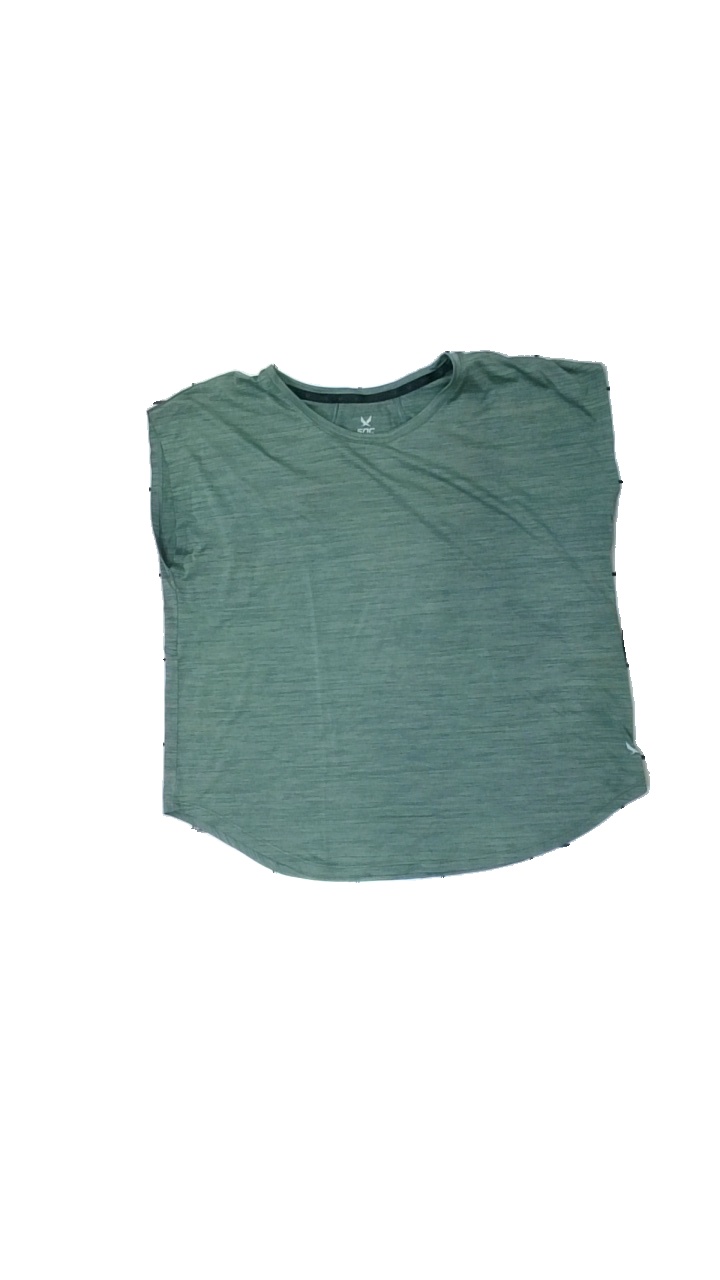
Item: Training Top (Ladies)
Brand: Soc (stadium)
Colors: Green
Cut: Regular, C-collar
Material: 100% polyester
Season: All
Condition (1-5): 3
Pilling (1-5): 5
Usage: Reuse
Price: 50-100